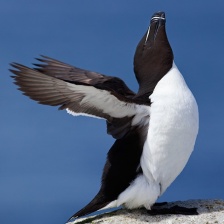
Species: RAZORBILL
Scientific name: ALCA TORDA